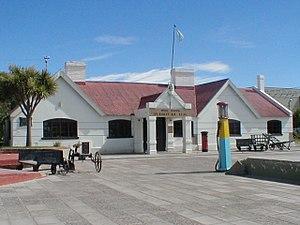
Trelew est une ville de la province de Chubut, en Argentine. Elle est située en Patagonie, dans la vallée inférieure du río Chubut, dans le département de Rawson, à environ 20 km de l'océan Atlantique. Elle comptait 90 000 habitants en 2006.